Karlsøy Municipality

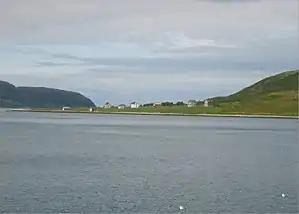
View from Burøysund

Karlsøya, the little island after which the municipality is named, has a village with the 19th century Karlsøy Church. The inhabitants include the original inhabitants, hippies, and Norwegian Muslims.